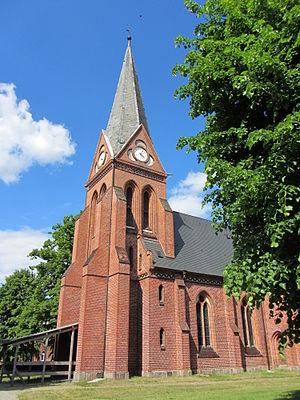
Muchow est une municipalité allemande du land de Mecklembourg-Poméranie-Occidentale et l'arrondissement de Ludwigslust-Parchim. En 2013, elle comptait 297 hab.